Marianne (TV series)

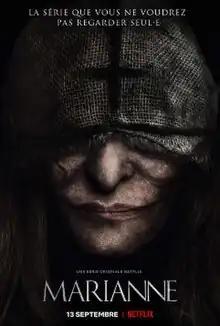

Marianne is a French horror television series created and directed by Samuel Bodin, written by Bodin and Quoc Dang Tran and starring Victoire Du Bois, Lucie Boujenah, and Tiphaine Daviot. The plot revolves around the young novelist Emma who realizes that the characters she writes in her horror novels are also in the real world. The series was released on 13 September 2019 on Netflix. It was canceled after one season in January 2020.